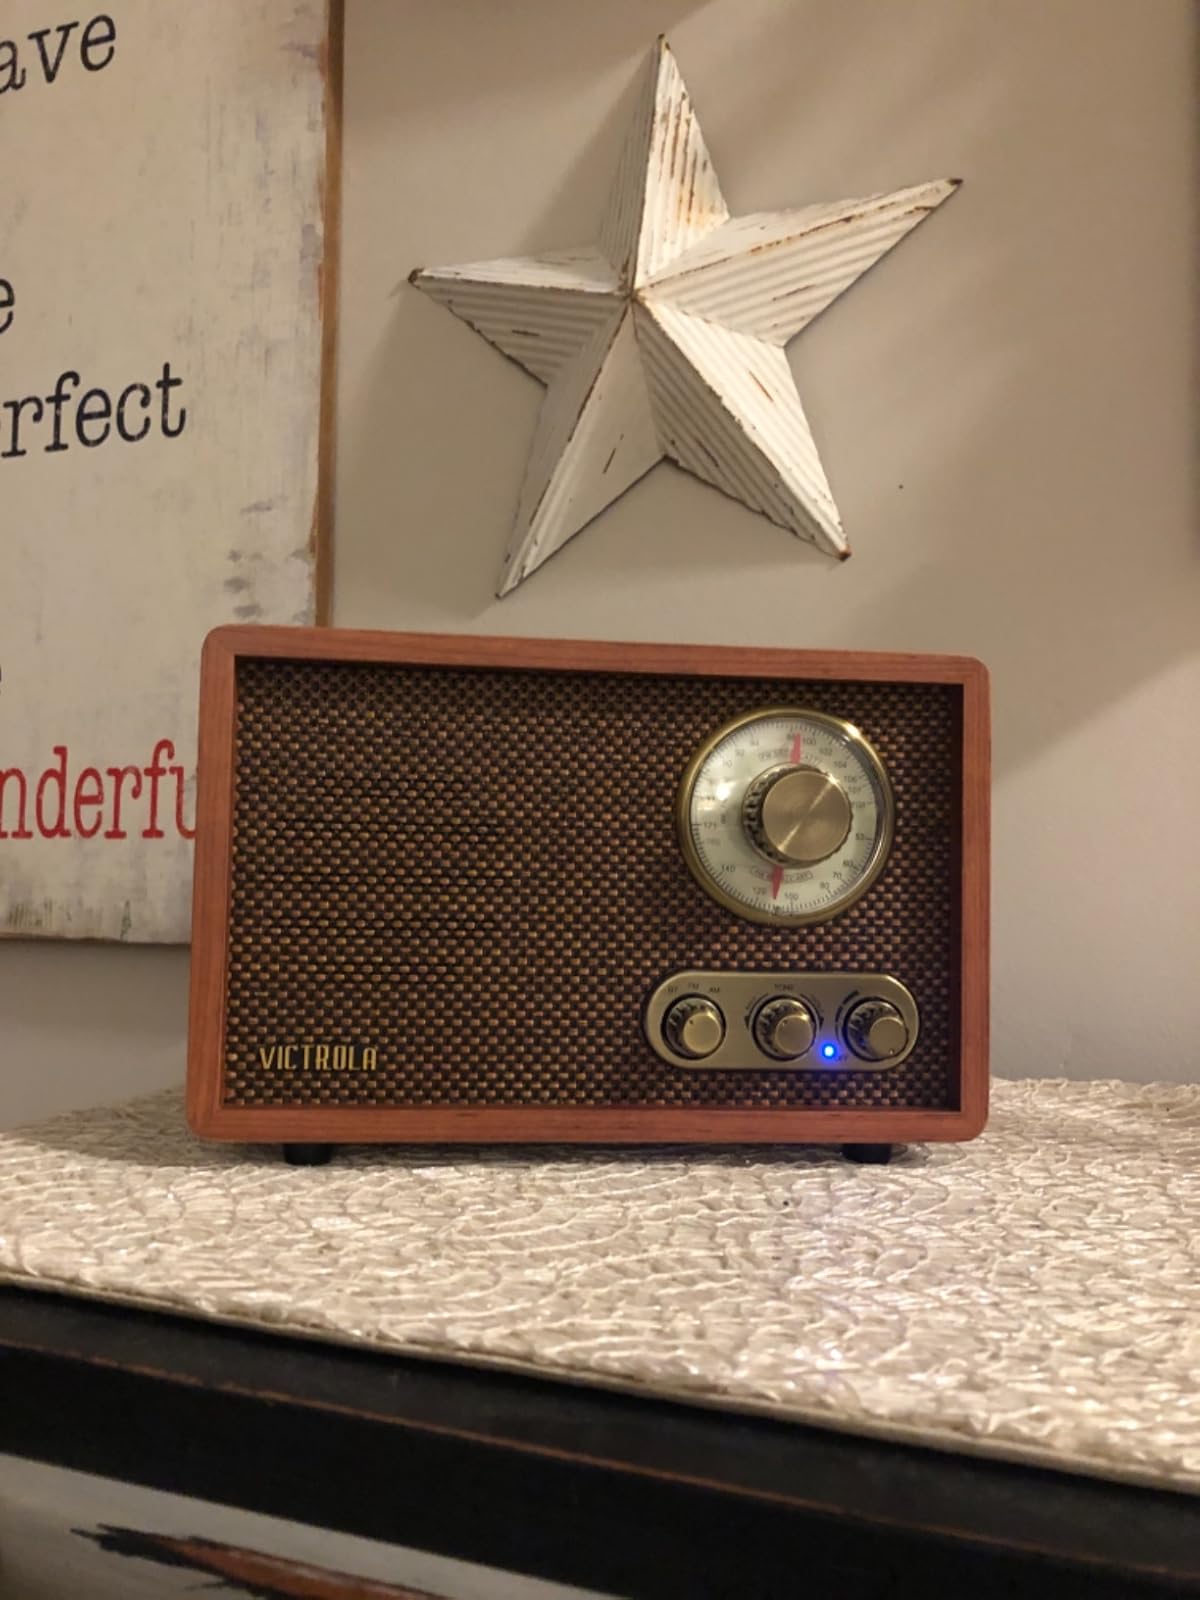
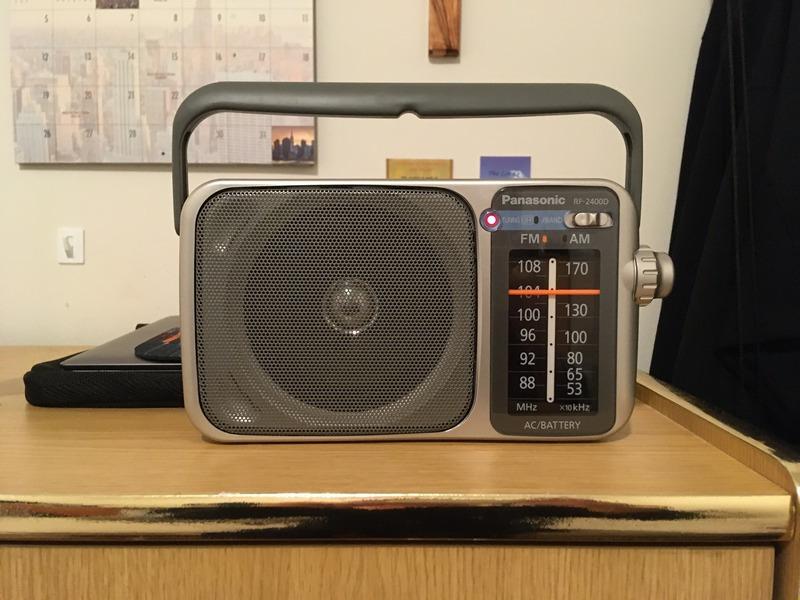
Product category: radio
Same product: no